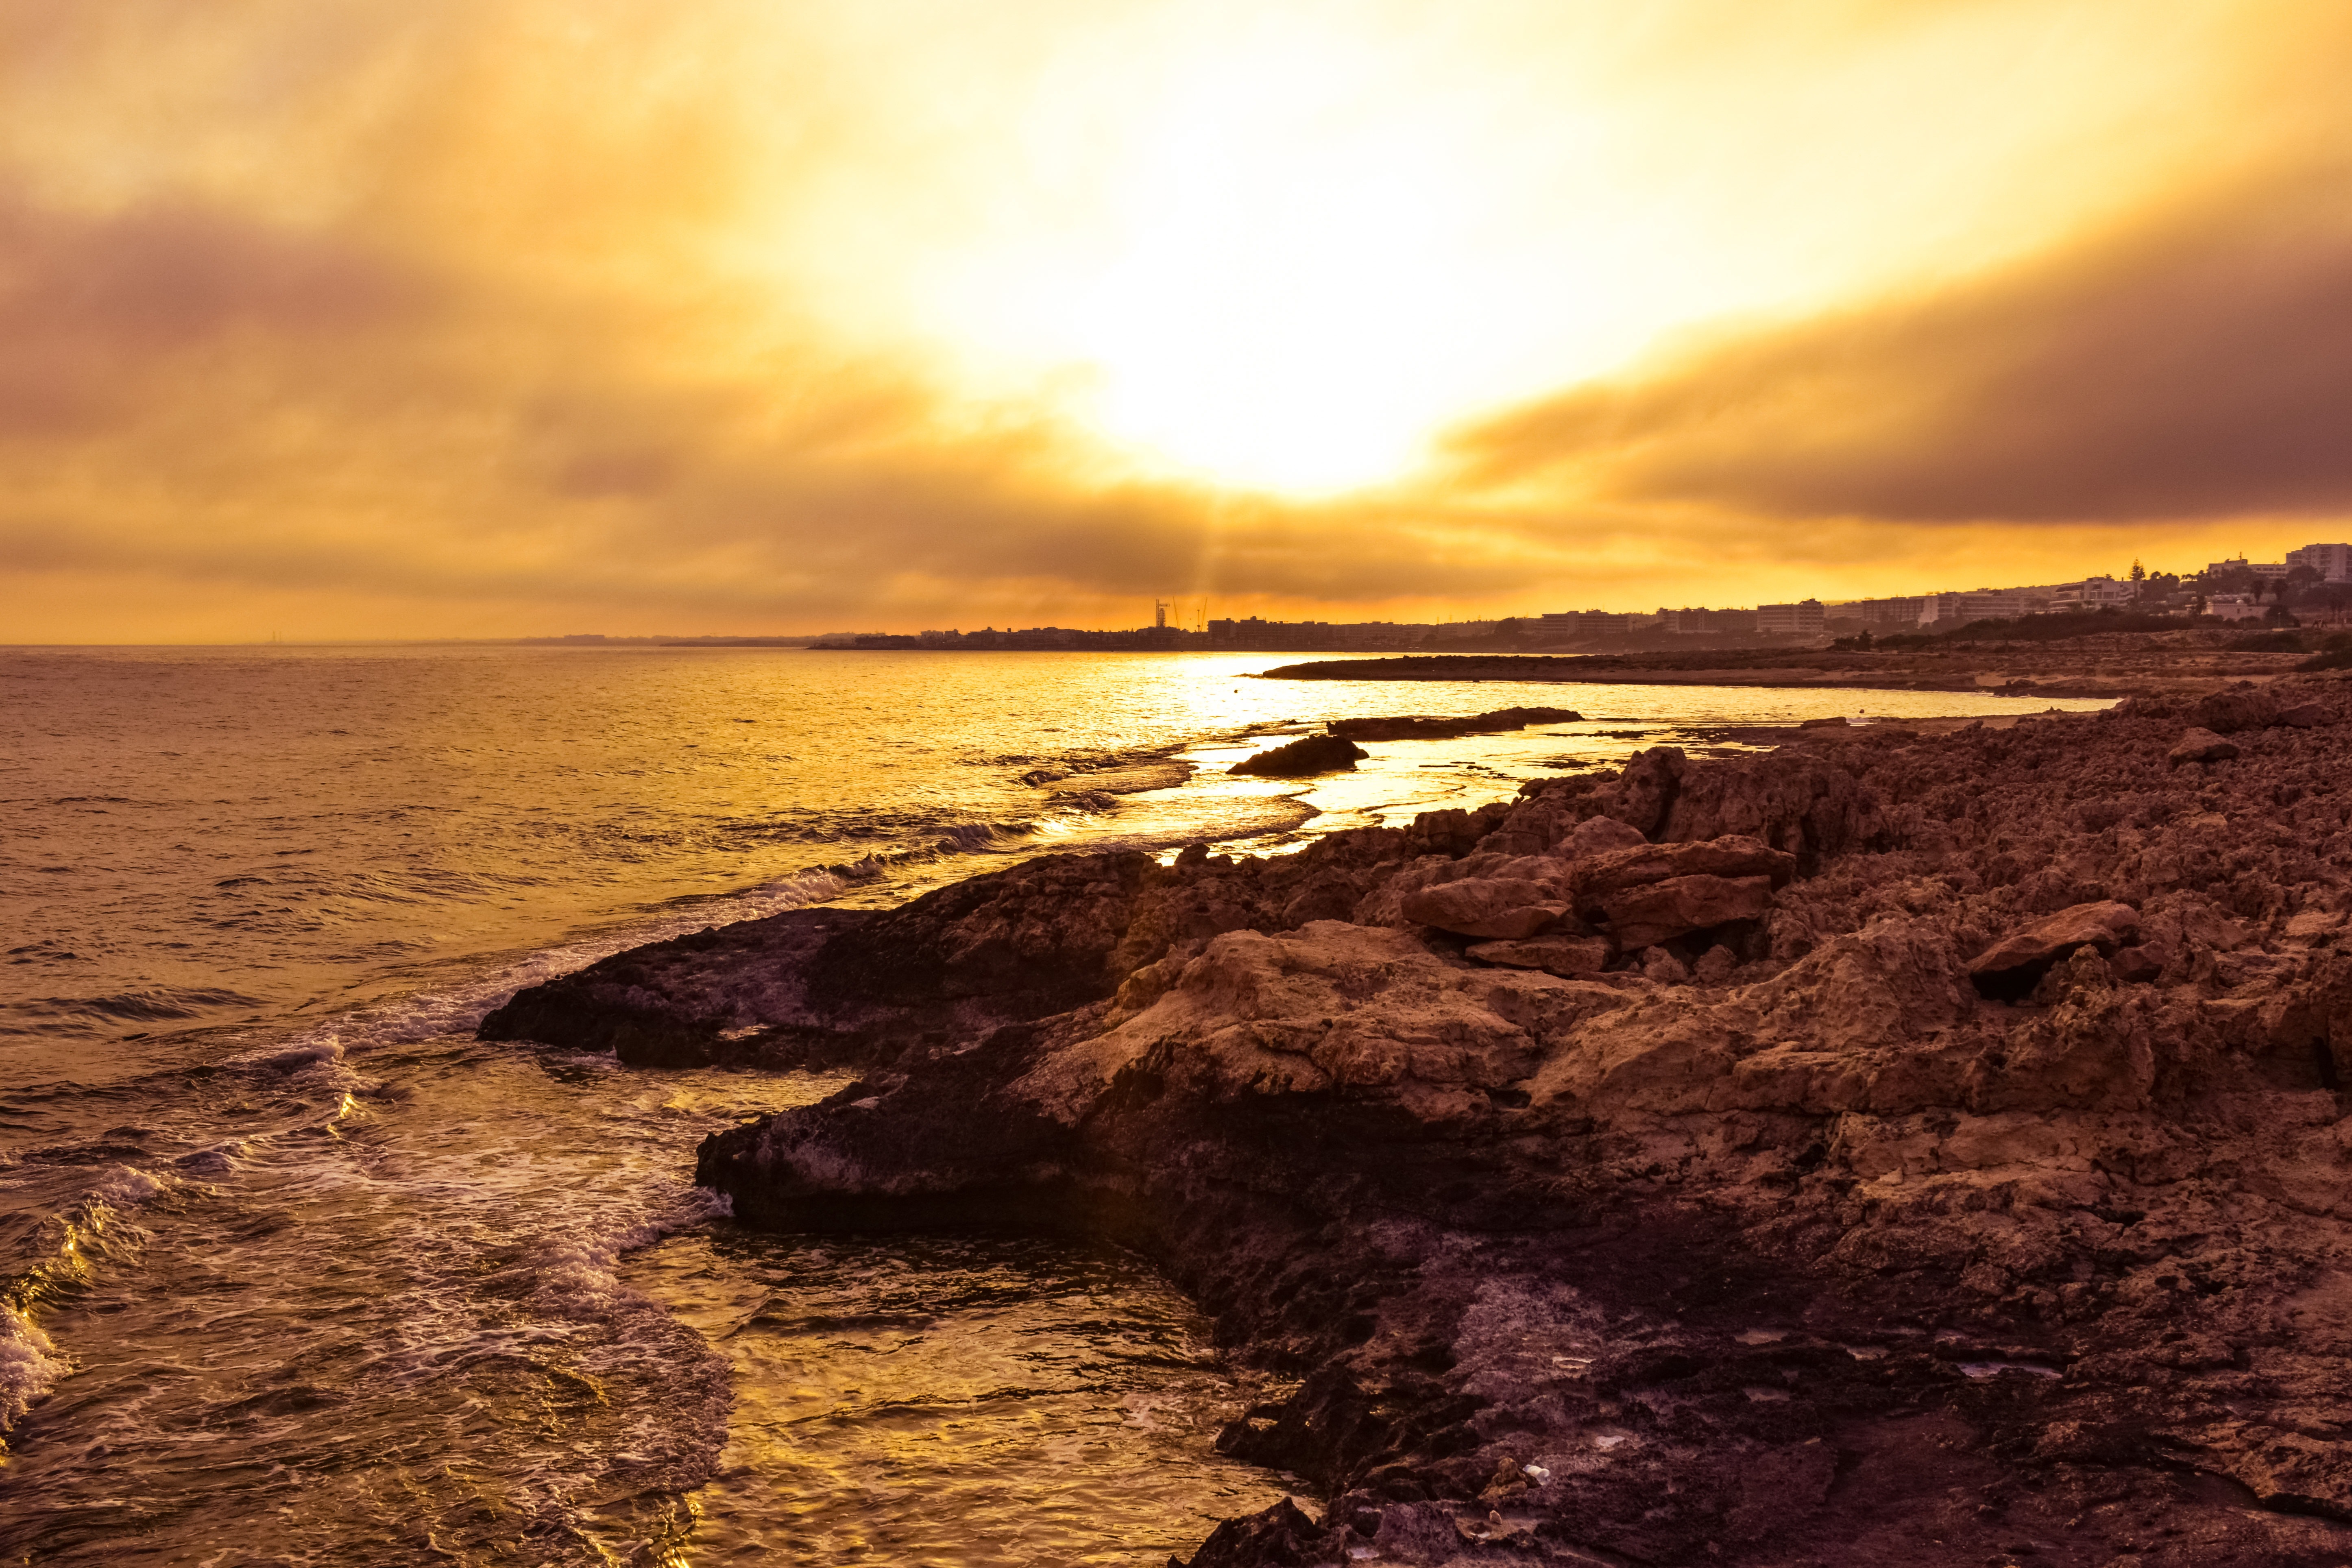
sky, body of water, horizon, sea, nature, coast, sunset, ocean, shore, natural landscape, evening, sunrise, morning, headland, cloud, wave, water, coastal and oceanic landforms, rock, calm, sunlight, afterglow, beach, atmosphere, wind wave, bay, landscape, dusk, sun, reflection, photography, cliff, dawn, vacation, terrain, tropics